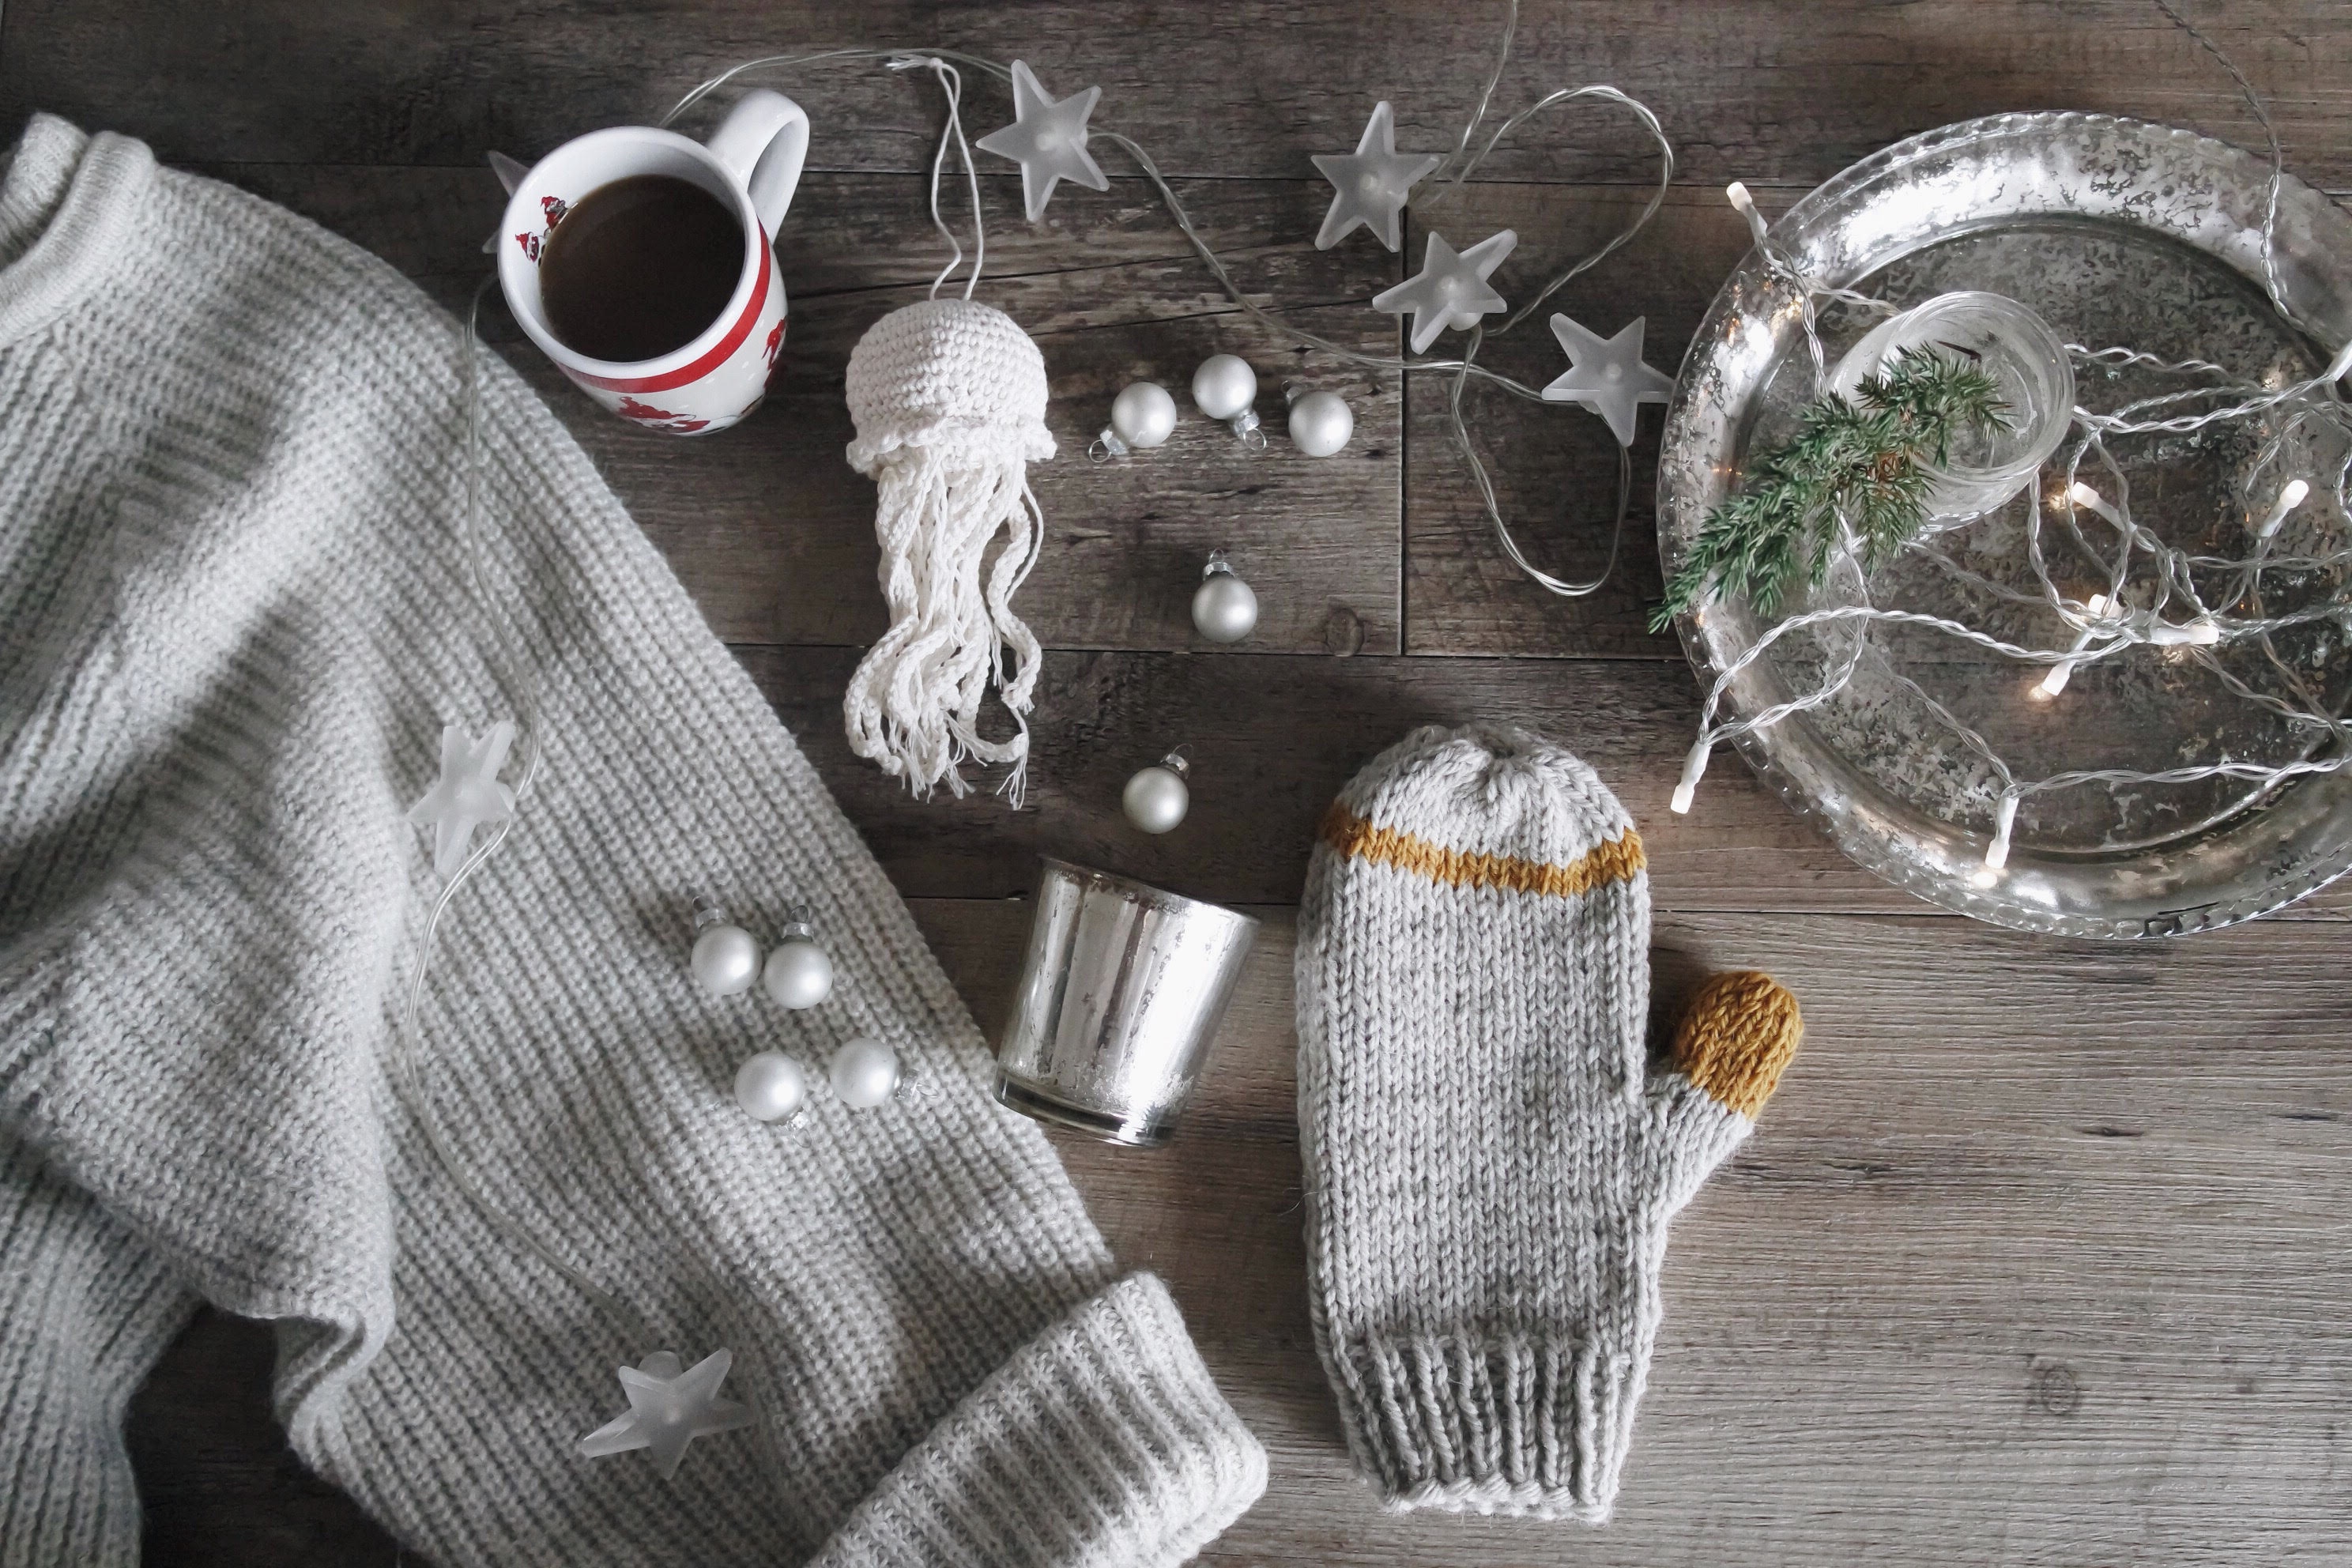
material, product